Ferrari 225 S

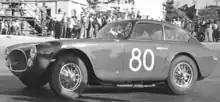
225 S during 1952 Trieste-Opicina hillclimb

The first outing for the Ferrari 225 S was at the 1952 Giro di Sicilia. Six cars were entered. Four did not finish the race altogether. The best score was a fifth place overall and a win in class by Eugenio Castellotti and Annibale Broglia in an only Touring Barchetta s/n 0166ED, entered by Scuderia Guastella, followed by another 225 S Vignale driven by Franco Bordoni. All of the fasters cars were in a lower capacity categories. The first victory came later the same year at the Coppa d'Oro di Sicilia. Castellotti drove the same barchetta as before.